Ustaše in Australia

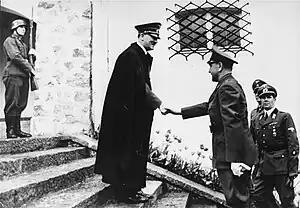
Adolf Hitler meeting Ante Pavelić

During World War II, Adolf Hitler invaded Yugoslavia and the Nazi puppet state of the Independent State of Croatia (NDH) was established. Pavelić was installed as the Poglavnik or Führer of this state and from 1941 to 1945, this Ustaše regime murdered hundreds of thousands of Serbs, Jews and Roma.